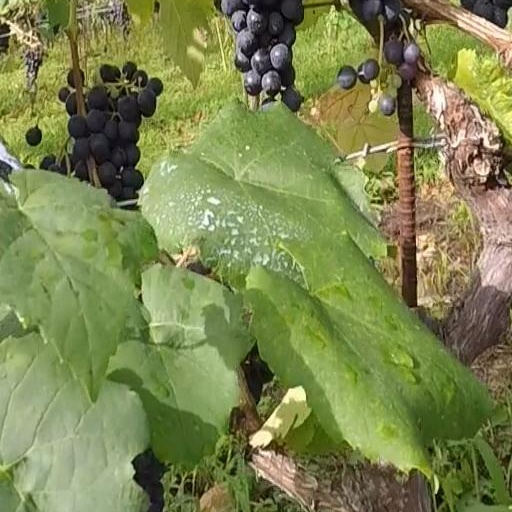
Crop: grape